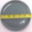
Label: plate